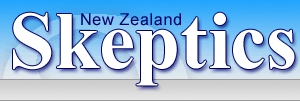
NZ Skeptics est une association de Nouvelle-Zélande, constituée en 1986 dans le but de promouvoir la pensée critique. Les Sceptiques de la Nouvelle-Zélande s'intéressent principalement aux capacités psychiques, à la médecine alternative, au créationnisme et à d'autres revendications pseudoscientifiques. Lors de sa fondation en 1986, il était connu sous le nom de Comité néo-zélandais pour l'investigation scientifique des plaintes du paranormal. En 2007, le nom a été officiellement changé pour NZ Skeptics Incorporated.